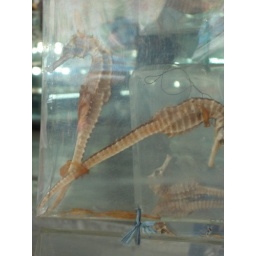
Dried seahorses in a plastic bag :(